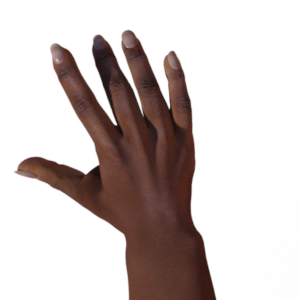
Label: paper